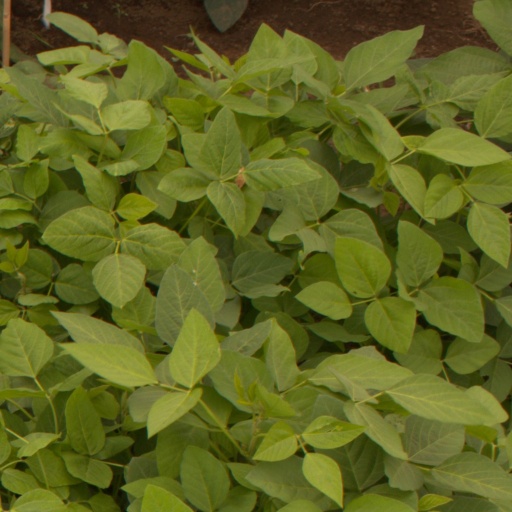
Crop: soybean